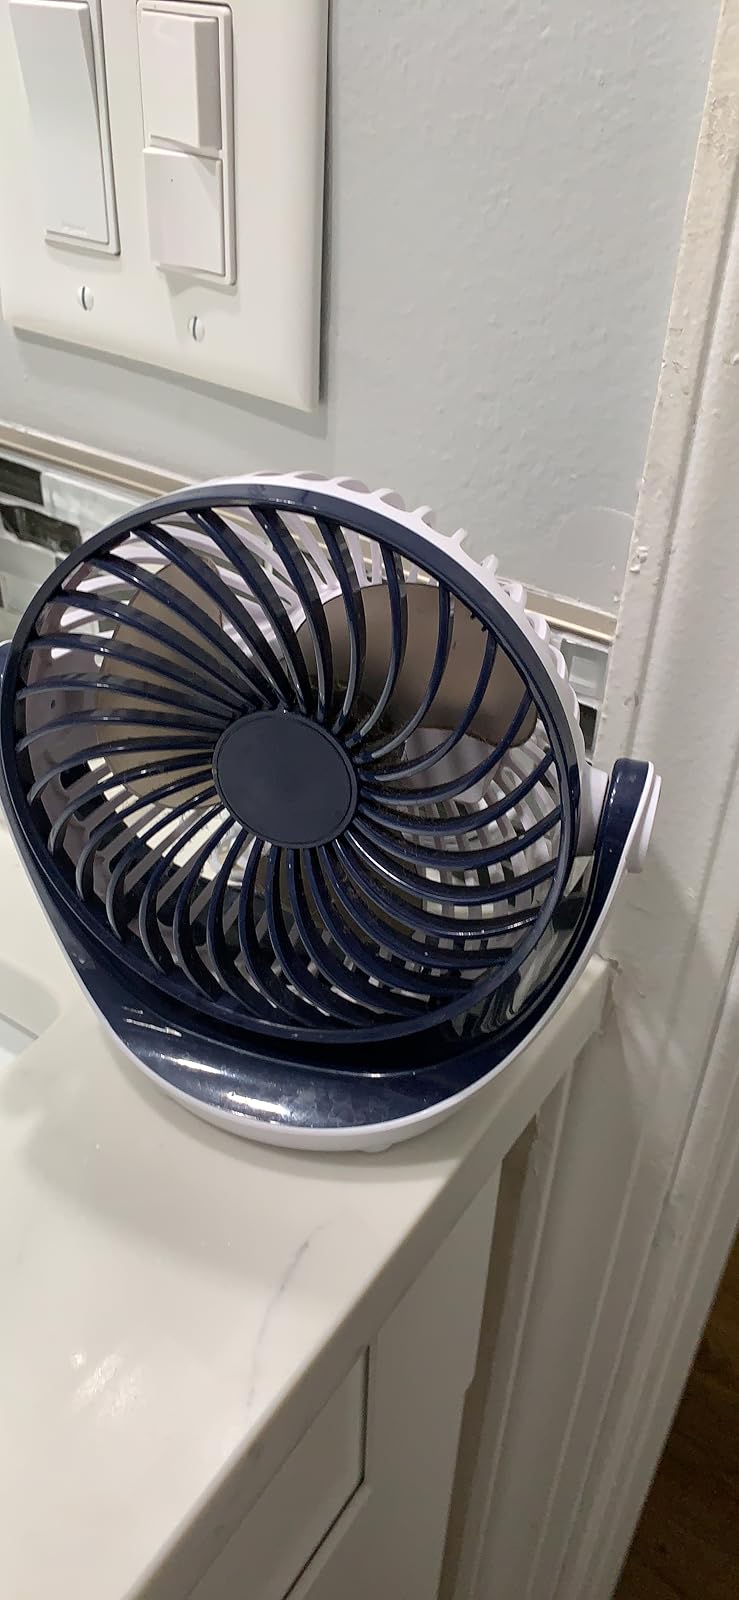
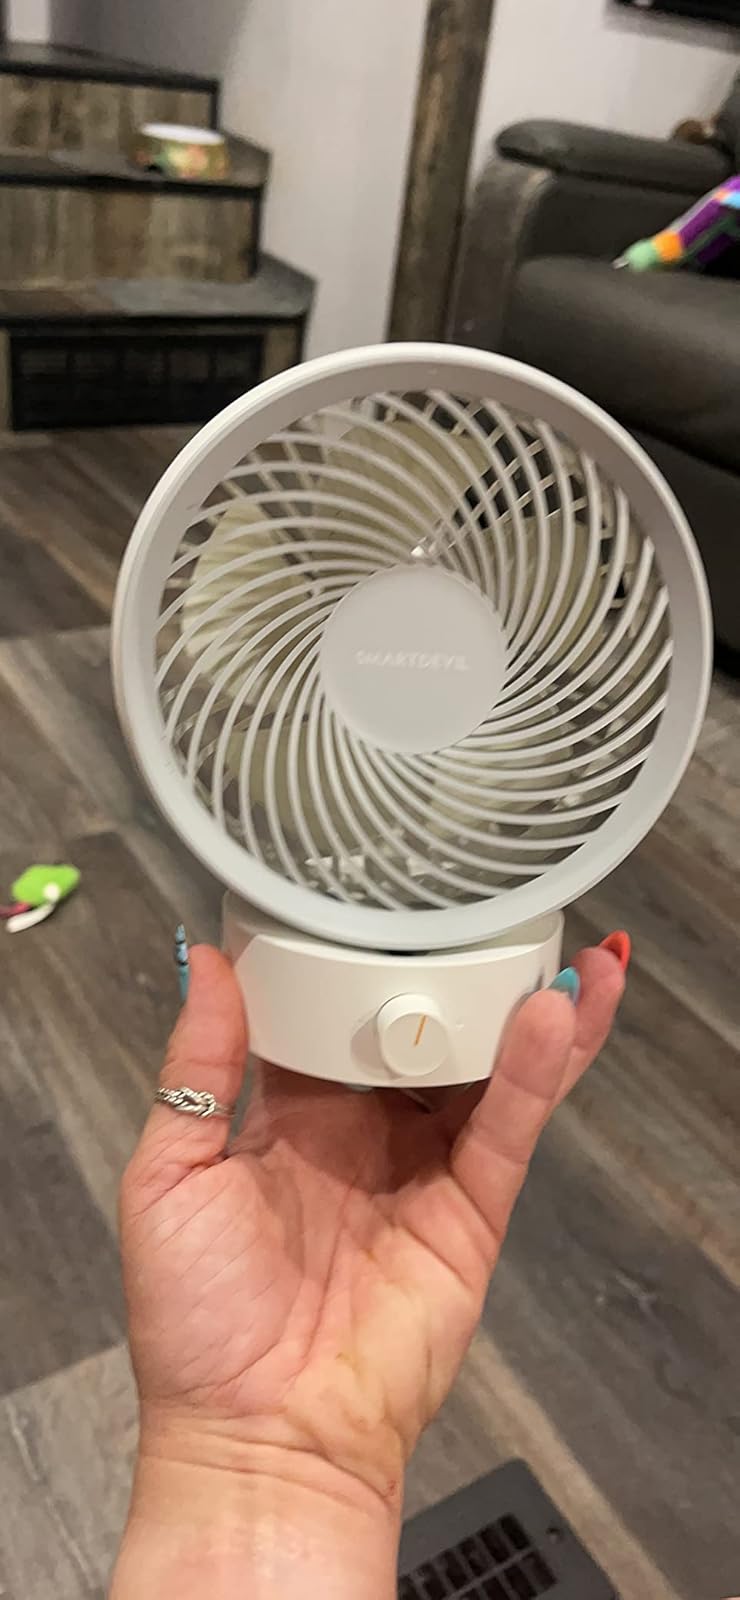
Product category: fan
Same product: no